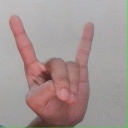
अक्षर: श